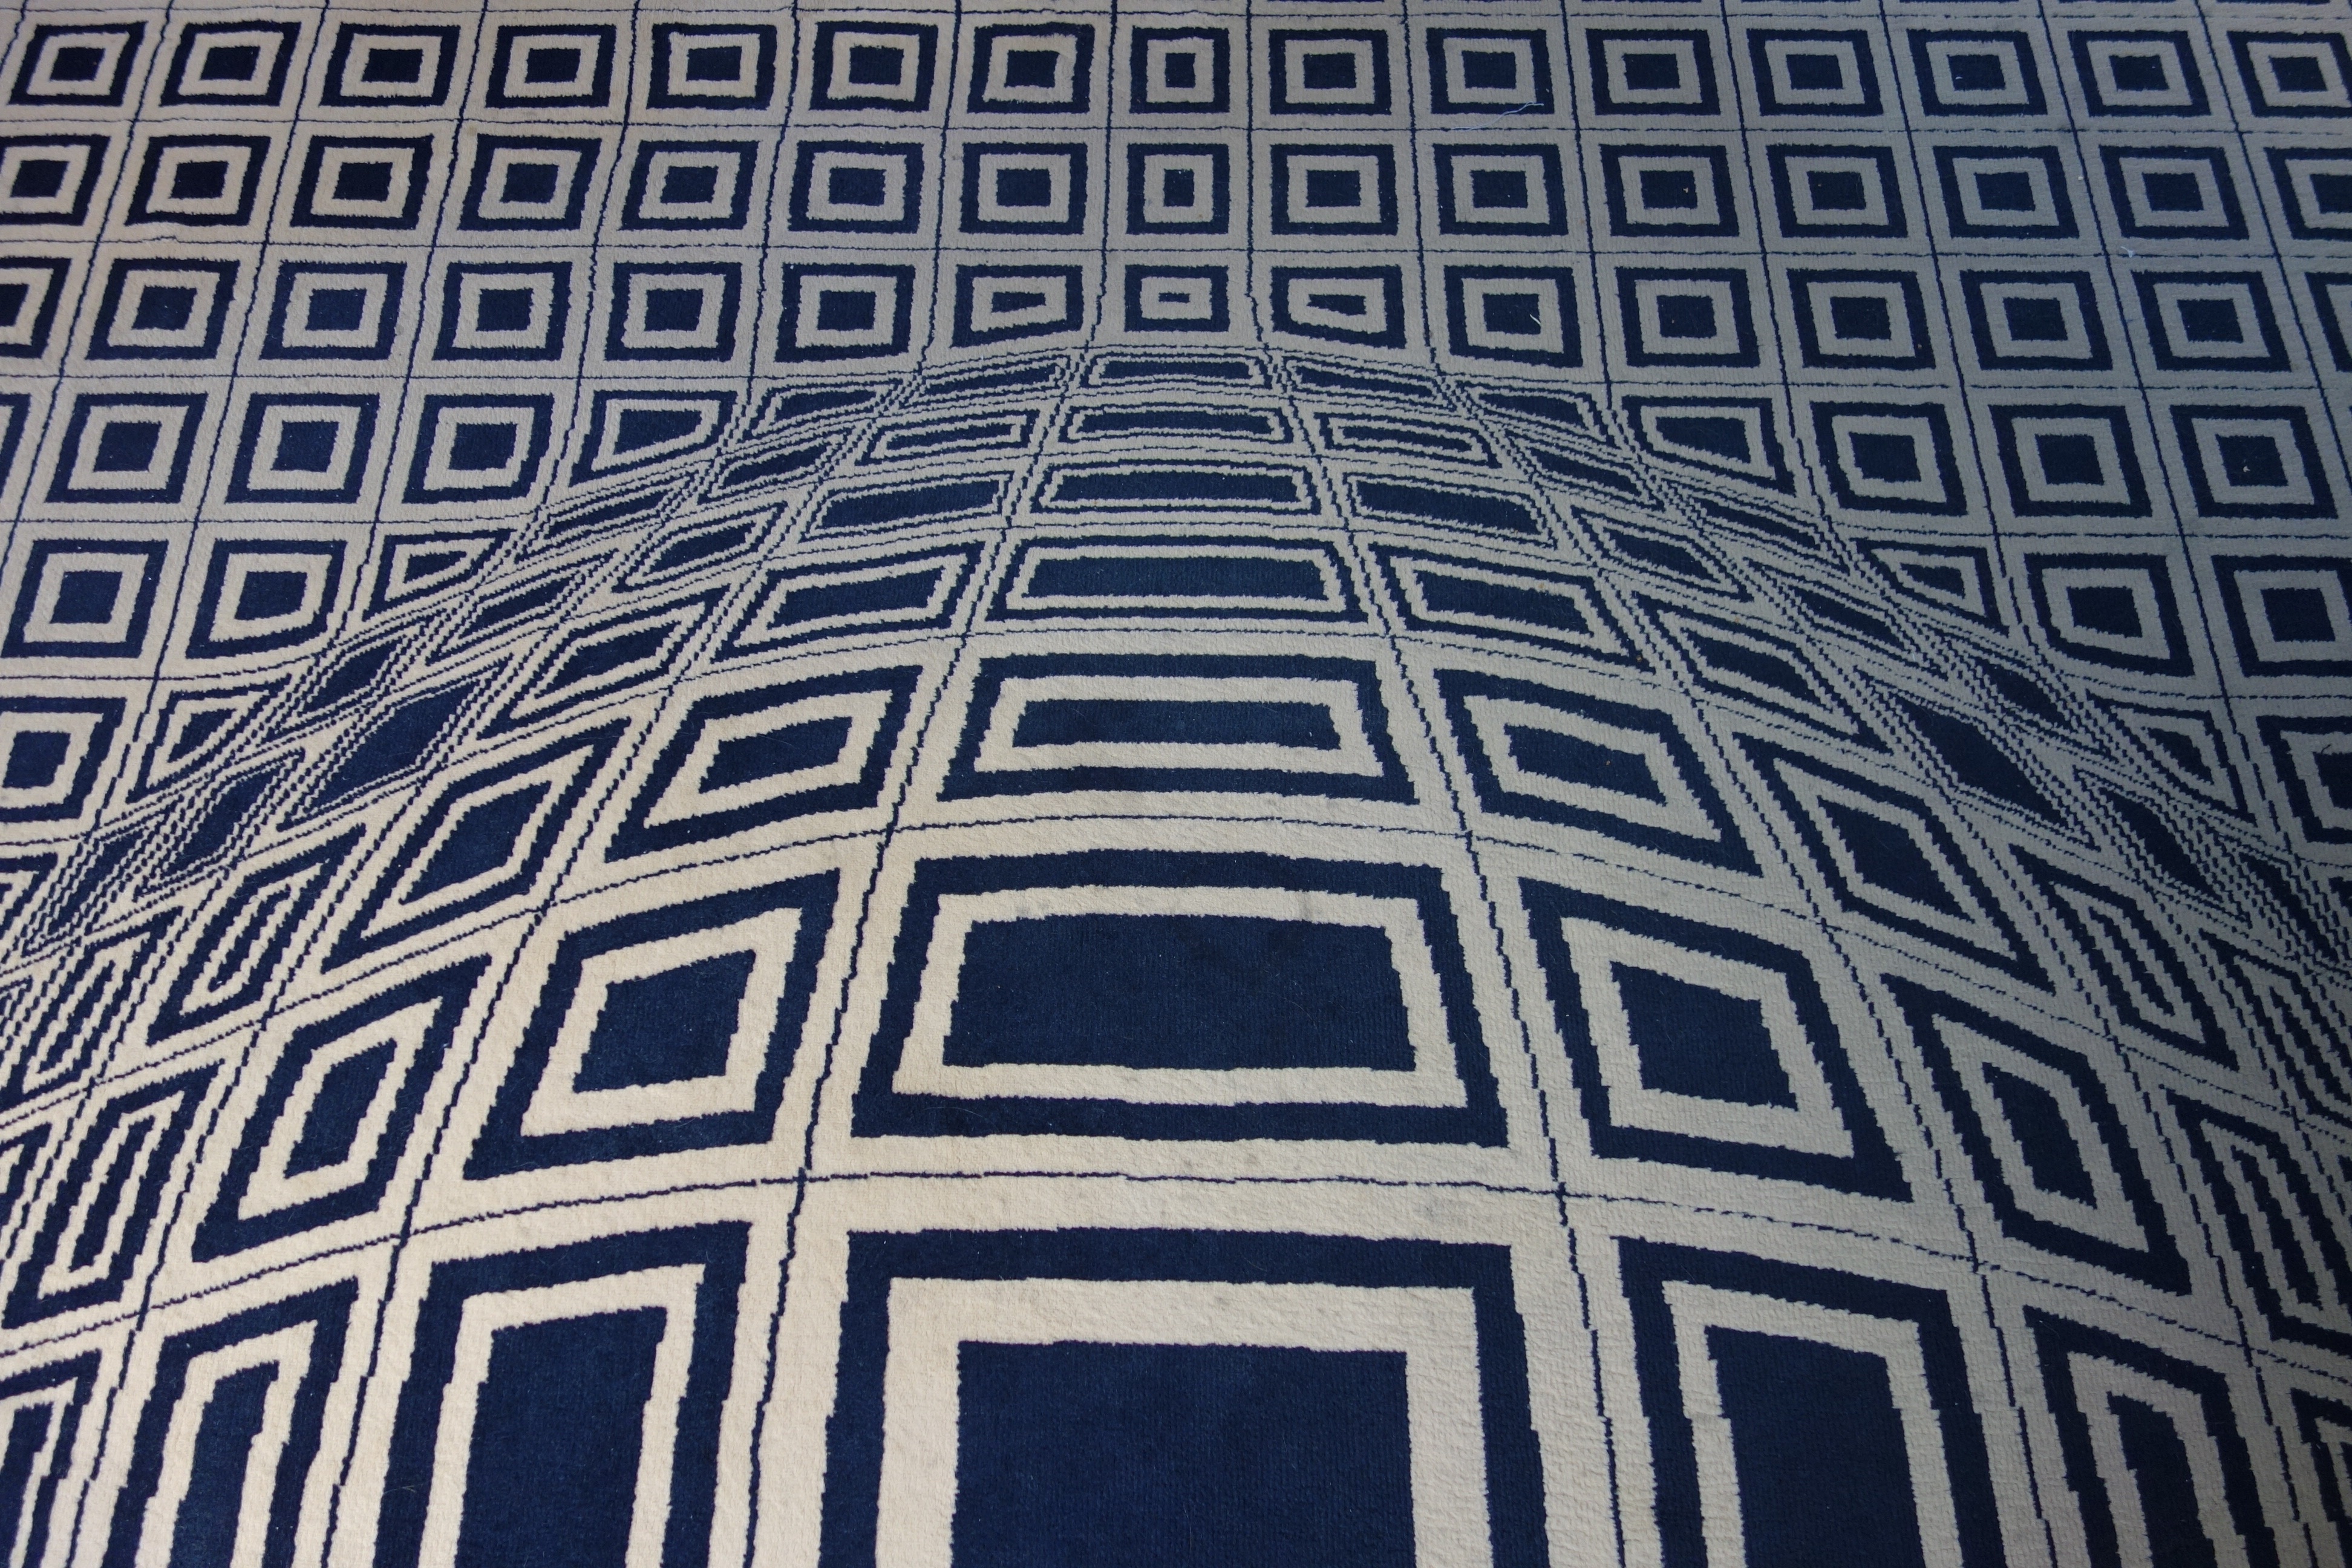
black and white, architecture, white, skyscraper, pattern, line, color, facade, blue, black, monochrome, circle, art, drawing, squares, symmetry, composition, carpet, dome, shape, outdoor structure